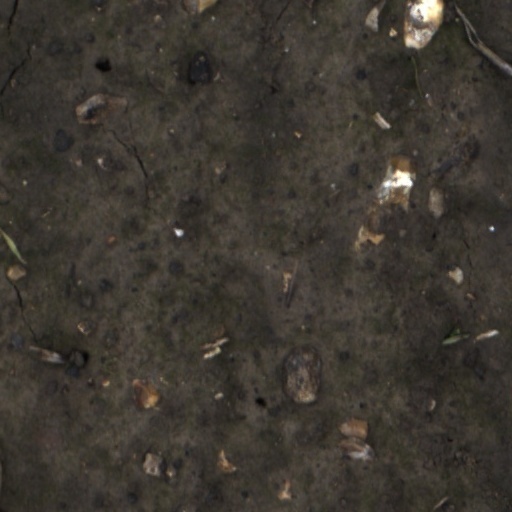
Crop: wheat